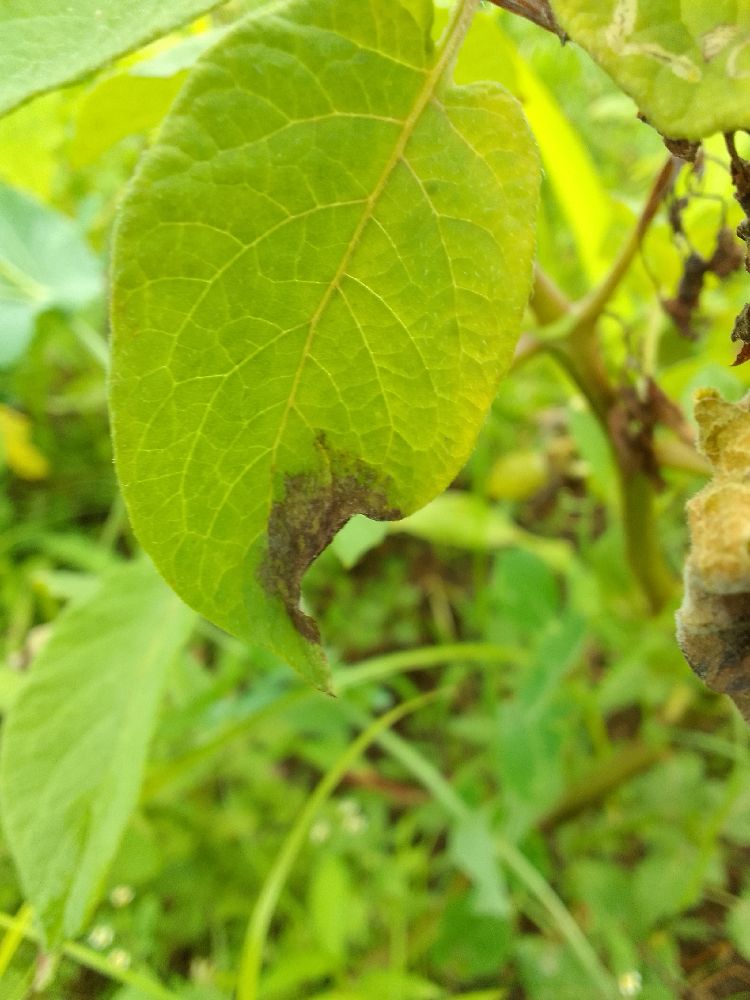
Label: Late blight